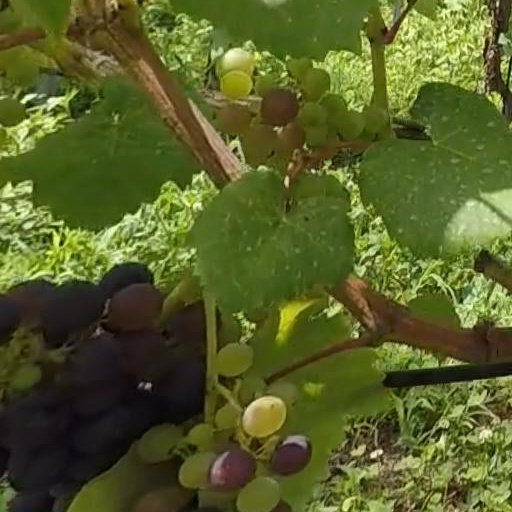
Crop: grape